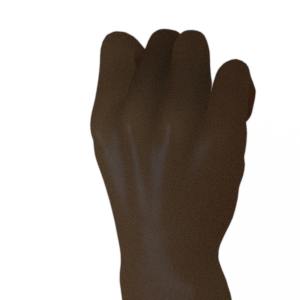
Label: rock